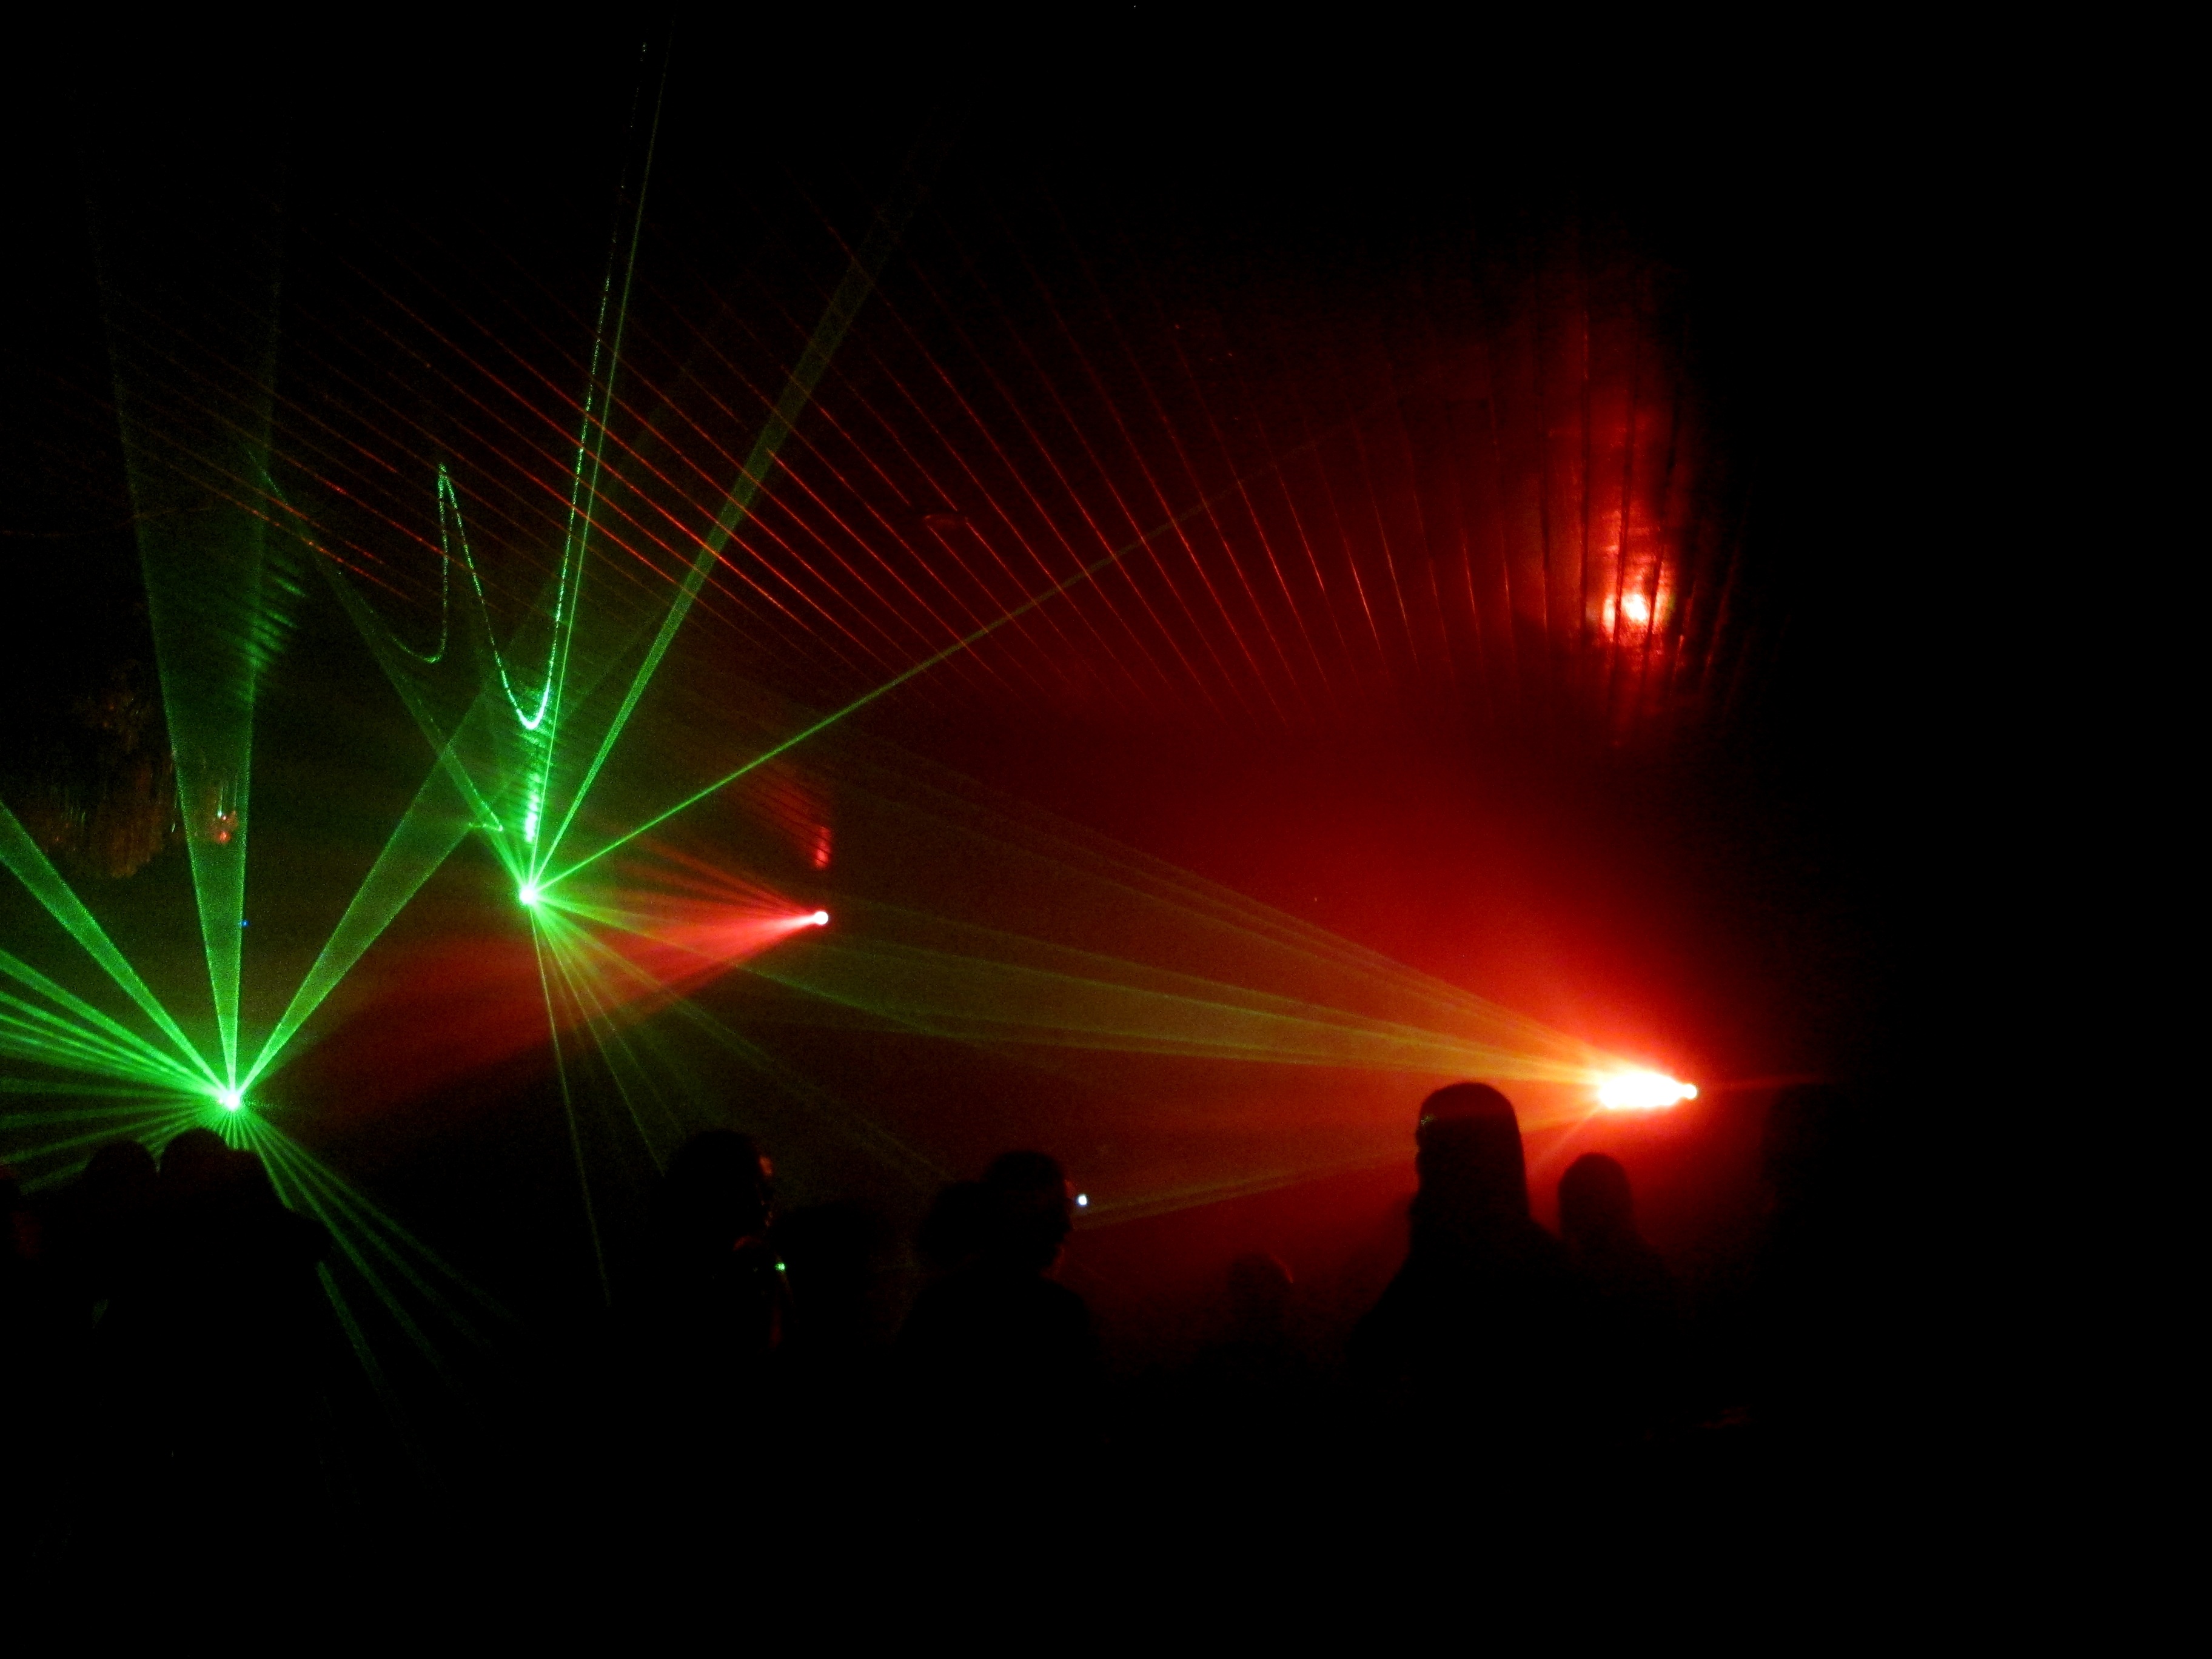
music, light, night, sunlight, dance, red, darkness, lighting, lens flare, fun, party